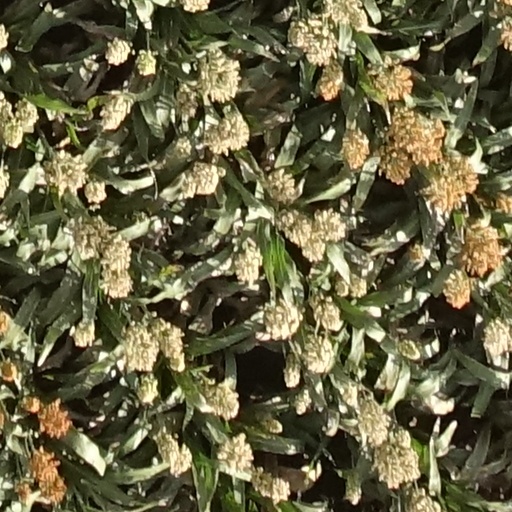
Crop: sorghum